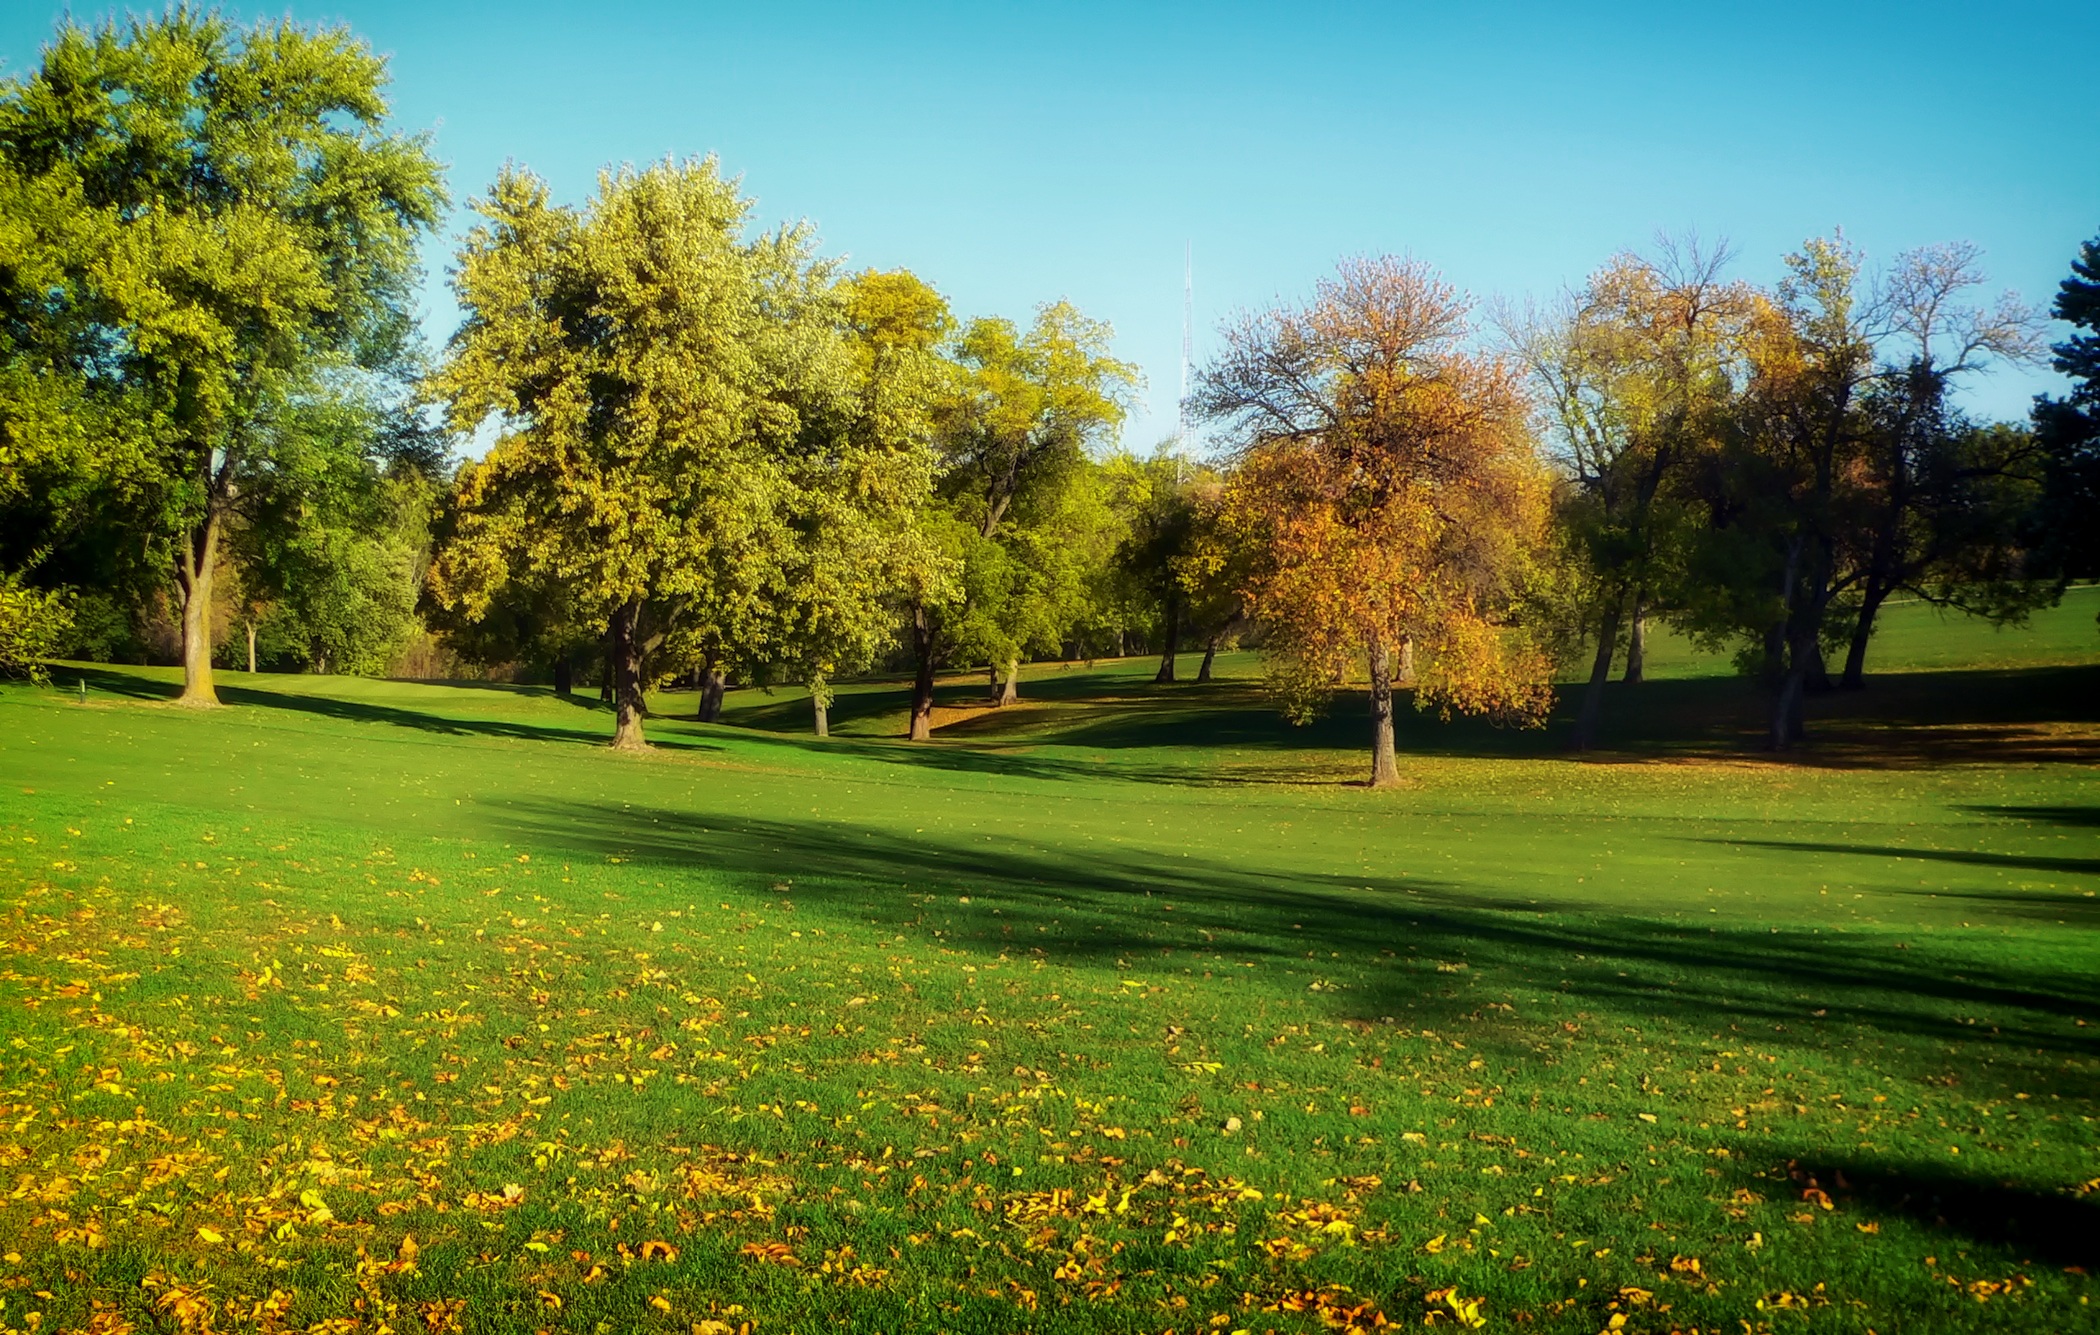
tree, nature, grass, structure, plant, field, lawn, meadow, prairie, sunlight, morning, leaf, fall, rural, green, autumn, park, golf course, trees, outside, sports, grassland, woodland, fallen leaves, nebraska, rural area, omaha, sport venue